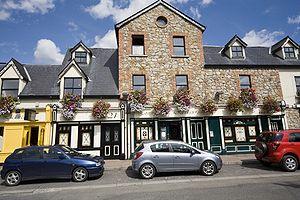
Maynooth est une ville située dans le nord du comté de Kildare en Irlande.